Ganting Grand Mosque

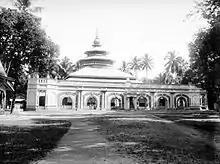
Ganting Grand Mosque before the installation of its minarets, 1900–1923

The floor had received work beginning in 1900, when tiles from the Netherlands, ordered through Jacobson van den Berg. The tiles were installed by a company-appointed worker; installation was completed in 1910. That year, the Dutch established a cement factory in Indarung, Padang. To transport the cement to the port at Emma Haven, the Dutch built a stone road in front of Ganting Grand Mosque; this road took up roughly a third of the waqf land the mosque had been built on. As compensation, the Dutch sent the Genie Command Corps of West Sumatra (an area that includes modern day West Sumatra and Tapanuli). The corps expanded the front chamber until it was in length; they also built a Portuguese style façade. The mosque's floor was replaced with cement imported from Germany. Meanwhile, ethnic Chinese under Captain Lo Chian Ko began working on an octagonal dome, resembling the top of a vihara. The mihrab for the imam to lead prayers and preach was given Chinese-style carvings. In 1921 Abdul Karim Amrullah established the Thawalib Schools in Padang mosques, including Ganting, to better educate the local populace in Islam. The alumni later established the Persatuan Muslim Indonesia (Permi), under the Masyumi Party. The mosque was the location of the first national jamboree of Muhammadiyah's scouting organisation, Hizbul Wathan, in 1932.